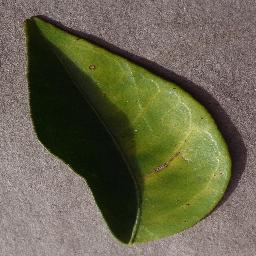
Label: Orange___Haunglongbing_(Citrus_greening)